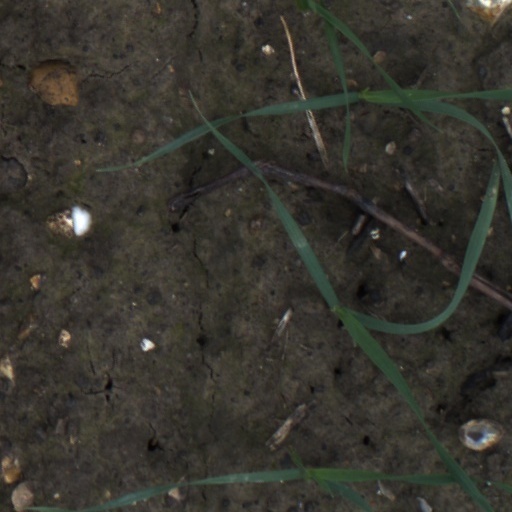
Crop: wheat